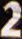
Number: 2